Nazareth, Tamil Nadu

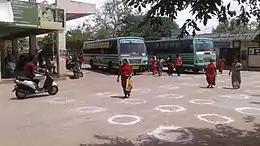
Image of Nazareth Bus stand

There is a bus stand named "Perunthalaivar Kamarajar Bus Stand" in the middle of this town. Frequent bus services are available to Tiruchendur, Tirunelveli, Thoothukkudi, Sathankulam and Udangudi from here. Also, buses to Uvari, Thisaiyanvilai, Madurai, Tiruchirappalli, Chennai, Coimbatore, Athur and Marthandam are available from here.